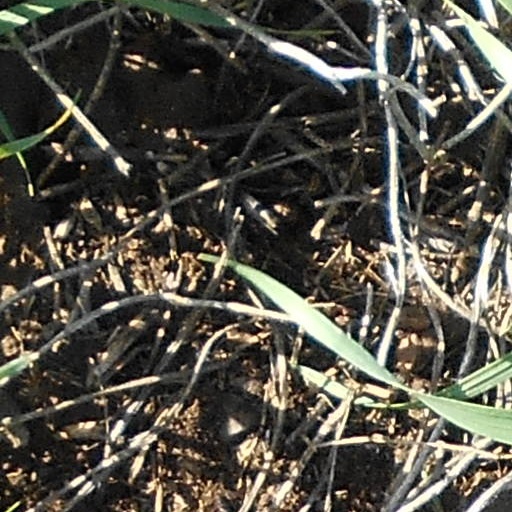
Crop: wheat